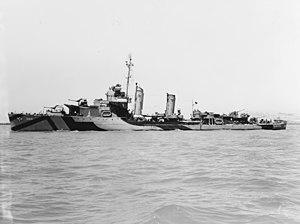
Le plan d'invasion de l'île de Guadalcanal prévoyait pour l'essentiel trois groupes navals majeurs. Deux d'entre eux étaient placés sous le commandement suprême du vice-amiral Frank J. Fletcher. Le premier de ces deux groupes navals, la Task Force NEGAT, commandé par le rear admiral Leigh Noyes était destiné à fournir l'appui aérien pour l'attaque. Cette Task Force se divisait en trois groupes aéronavals, organisés chacun autour d'un porte-avion différent.